Fritelli

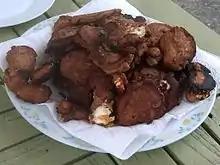
Fritelli castagnini

Fritelli (singular "Fritellu"), also Fritelle (singular "Fritella") are Corsican doughnuts or fritters made from fried wheat or chestnut flour (Fritelle castagnine). A preparation of the fritters is referred to as Fritelli di Casgiu Frescu with fresh cheese (or Brocciu) or Fritelli di Salciccia with sausage.